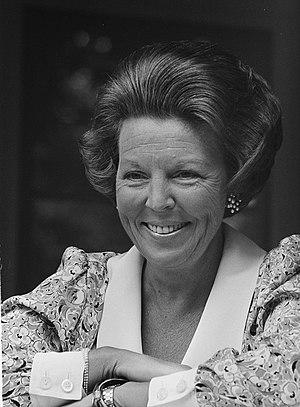
Beatrix, née le 31 janvier 1938 au palais de Soestdijk, est reine des Pays-Bas du 30 avril 1980 au 30 avril 2013.